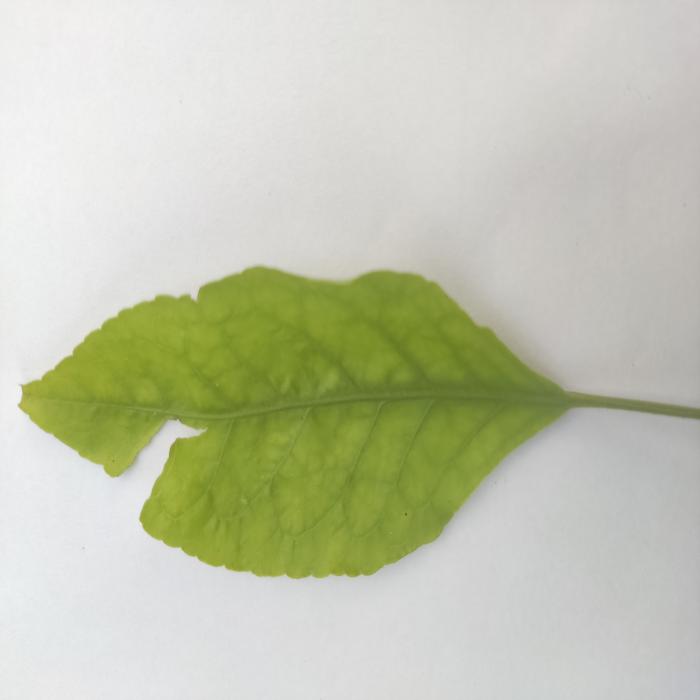
Crop: Aegle Marmelos
Leaf condition: Cercospora_Leaf